George Grafton Wilson

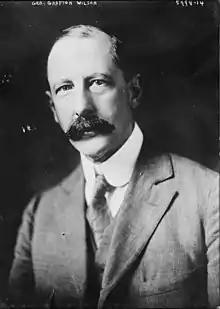
Wilson

George Grafton Wilson (Plainfield, Connecticut, 29 March 1863 – Cambridge, Massachusetts, 30 April 1951) was a professor of International Law during the first half of the 20th century. He served on the faculties of Brown University, Harvard University, The Fletcher School of Law and Diplomacy, and the U.S. Naval War College.